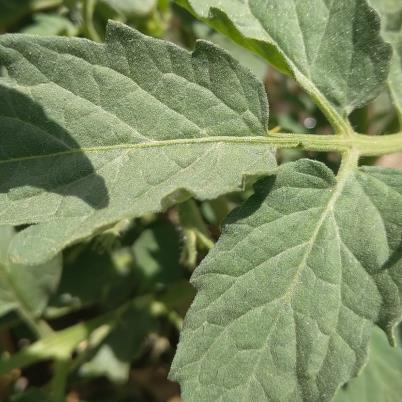
Crop: Tomato
Condition: healthy-leaf